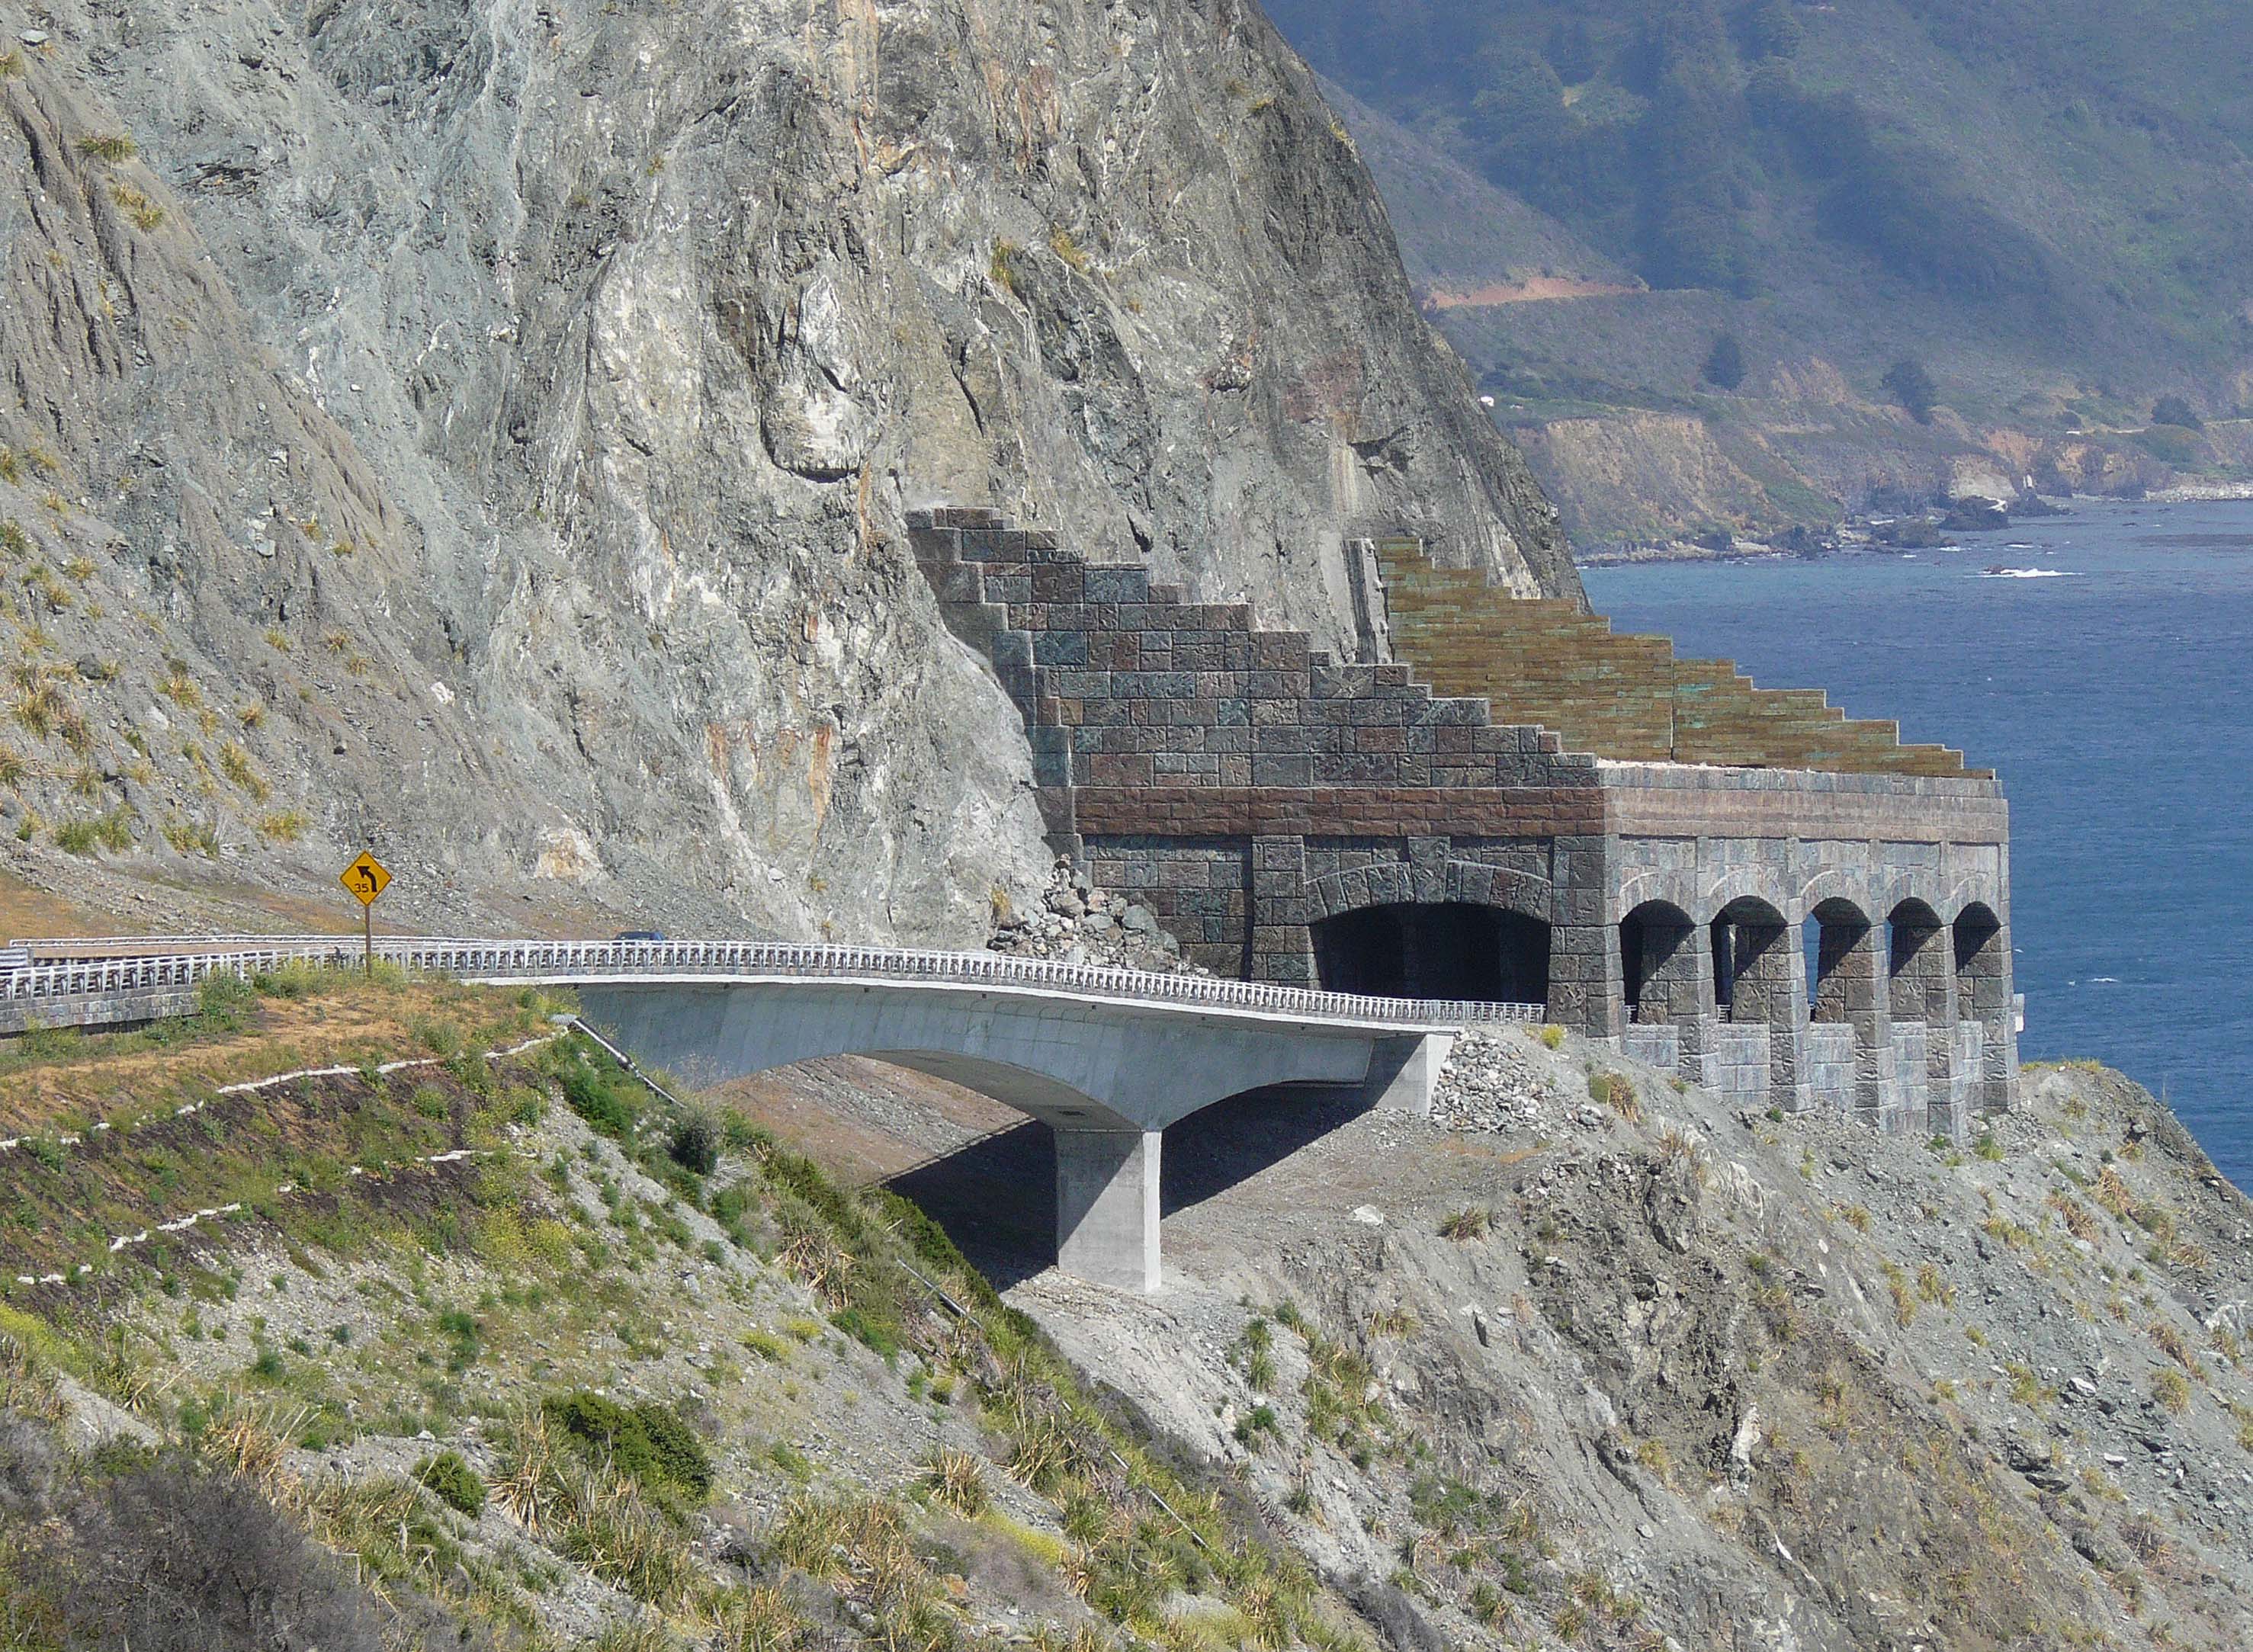
sea, coast, bridge, cliff, reservoir, terrain, geology, infrastructure, instagram, bigsurhighway, cape, scenichwy1, highway1bridges, pitkinscurvebridge, rainrockrockshedhwyone, engineeringphenomenom